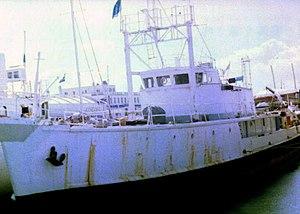
La Calypso, navire du Commandant Cousteau, à La Rochelle.
Article principal : Navire musée
Le Vieux-Port est le plus ancien port de La Rochelle et le cœur historique de cette ville de Charente-Maritime. La tour de la chaîne et la tour Saint-Nicolas gardent l'entrée de ce port médiéval.